Modular Scalable Vest

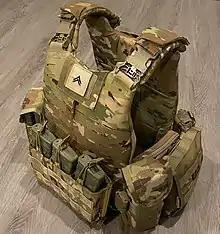
A typical soldier's loadout on the MSV Gen II.

Only a few ballistic material suppliers have been able to comply with the armor panel weight specifications demanded by the US Military: Teijn Aramid, DSM Dyneema and Honeywell Spectra.